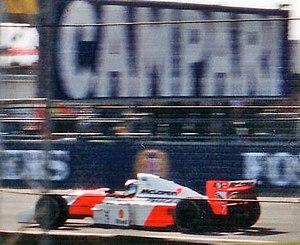
Résultats du Grand Prix automobile de Grande-Bretagne de Formule 1 1994 qui a eu lieu sur le circuit de Silverstone le 10 juillet.
La McLaren MP4/9 est la monoplace de Formule 1 engagée par l'écurie McLaren Racing dans le cadre de la saison 1994 de Formule 1.